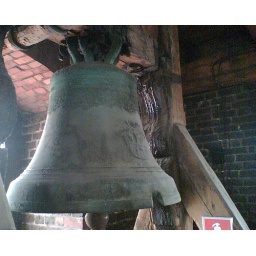
Bells in the clock tower over Torun's old square.